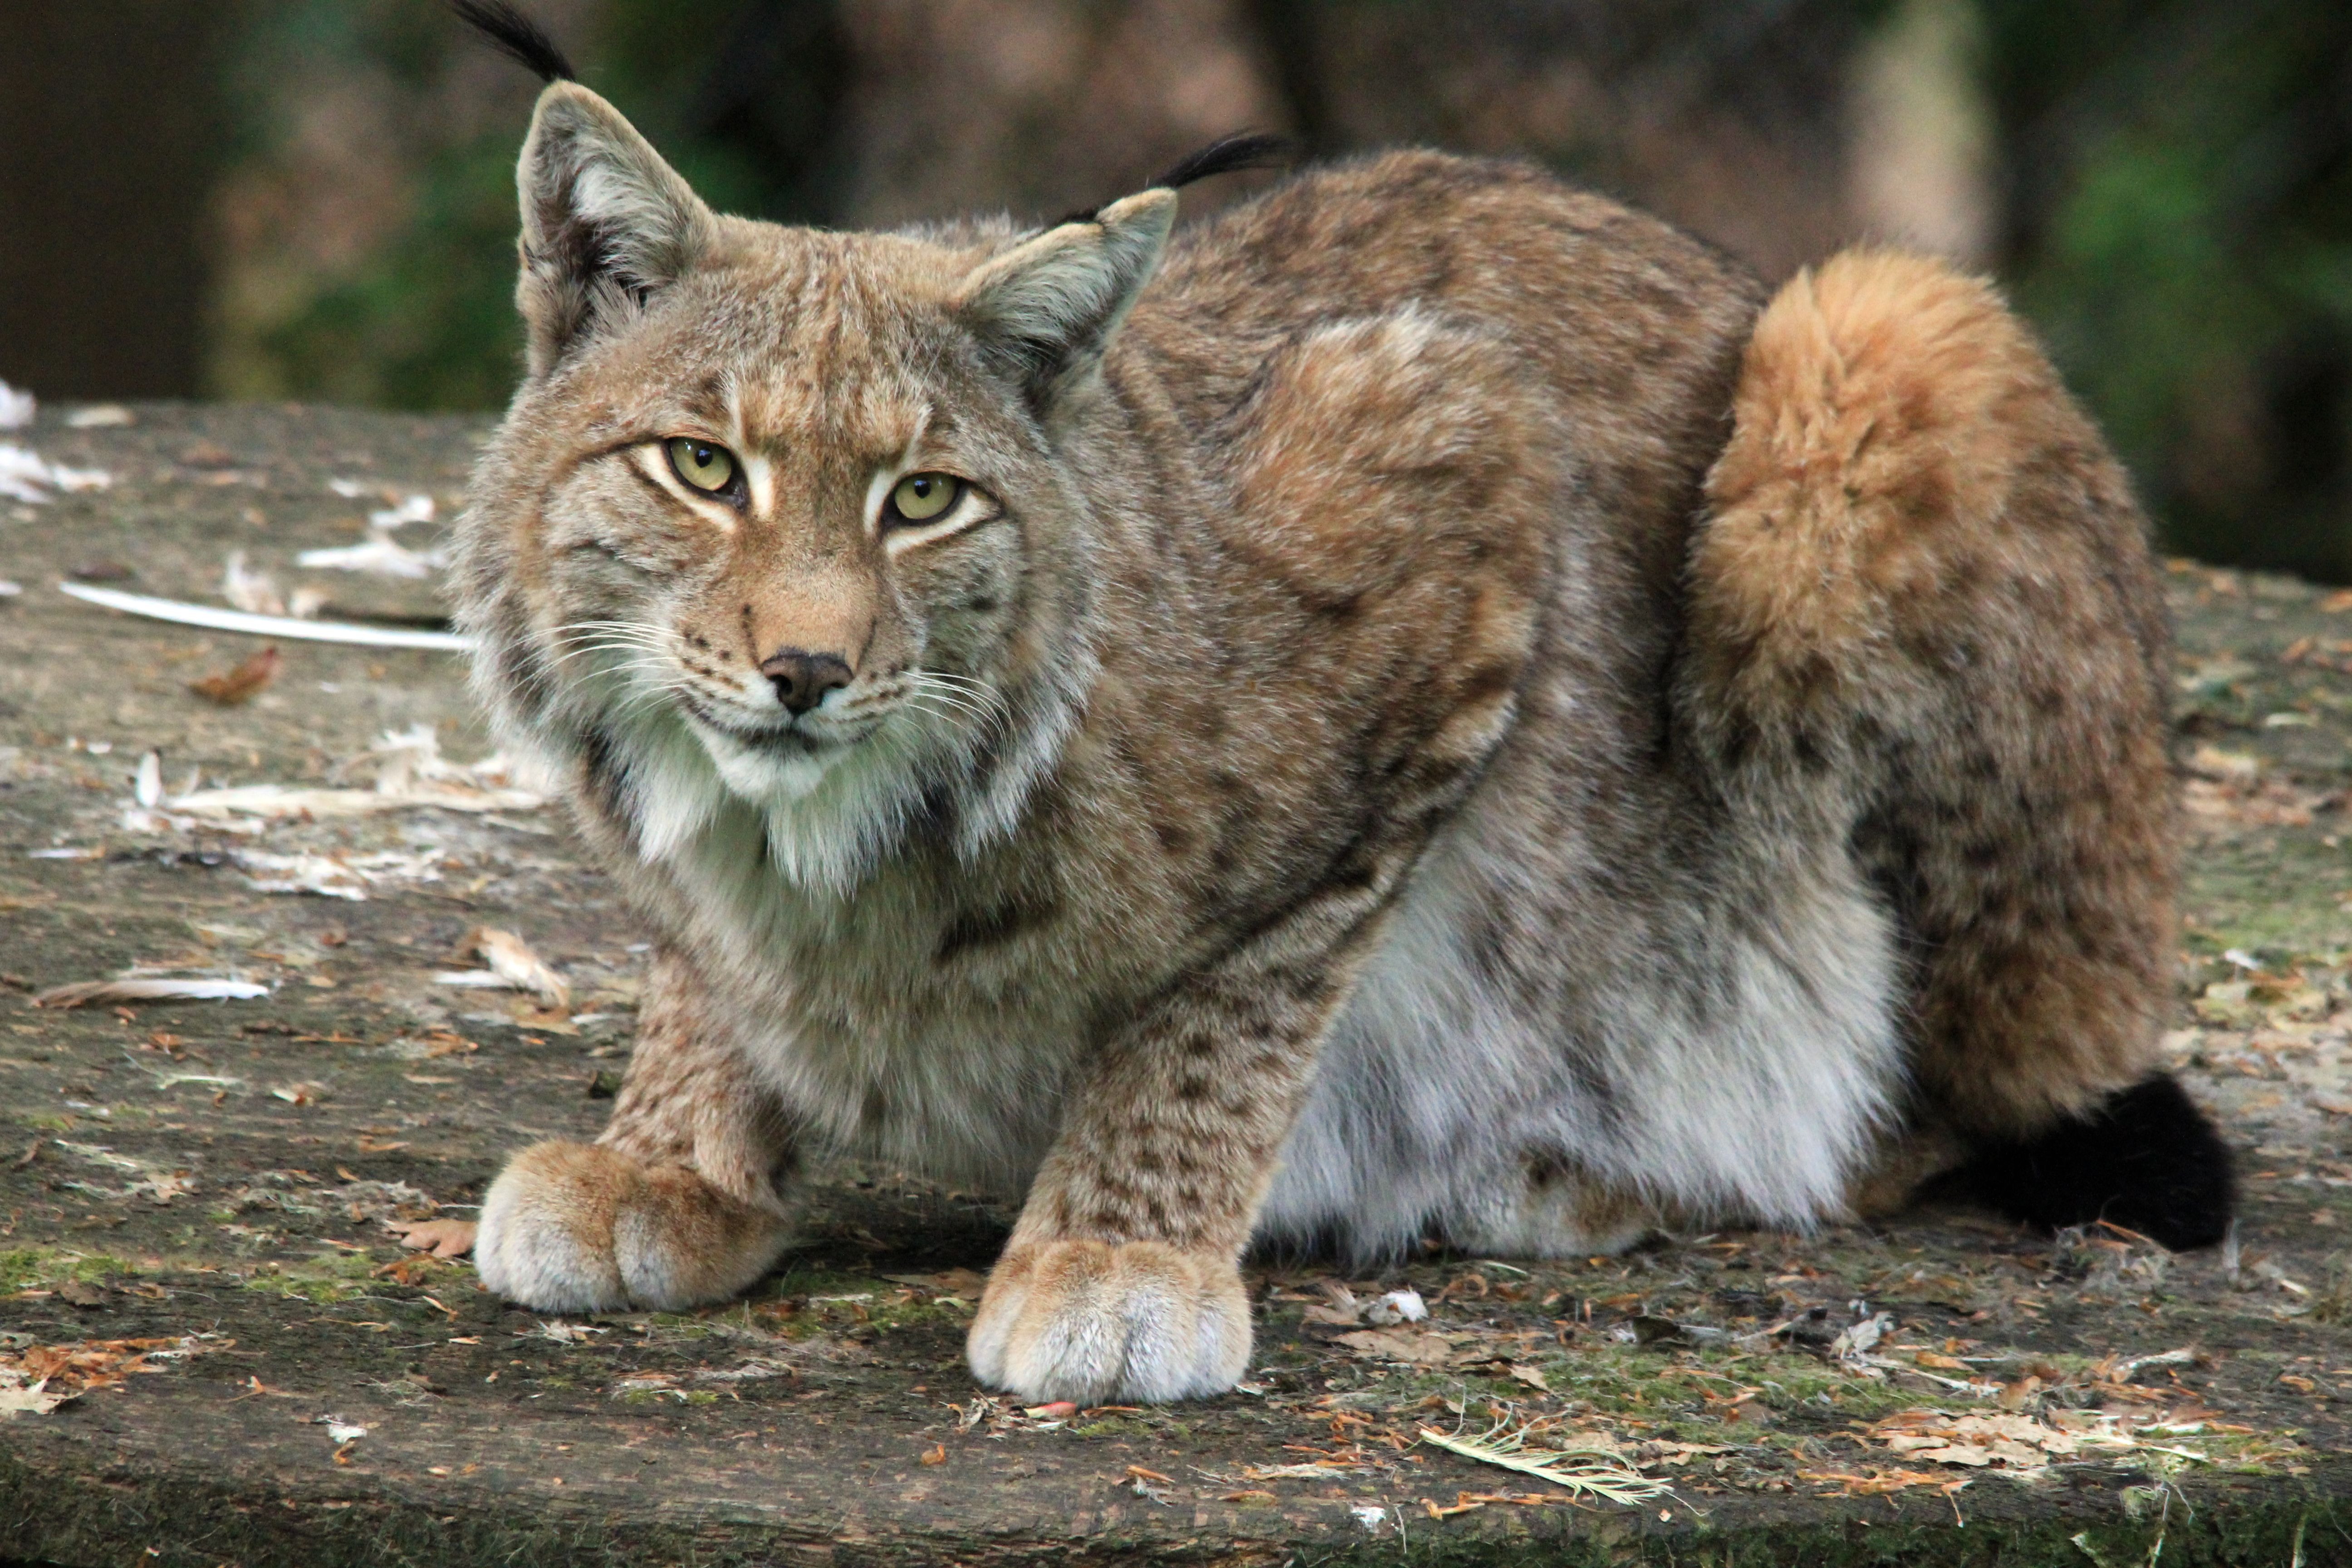
animal, wildlife, cat, mammal, fauna, whiskers, vertebrate, lynx, bobcat, wild cat, small to medium sized cats, cat like mammal, pixie bob